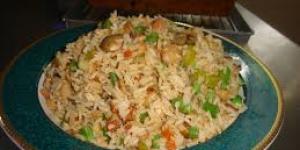
arroz frito receta personal